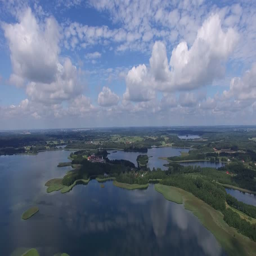
river flowing in the woods on a sunny summer day , aerial drone